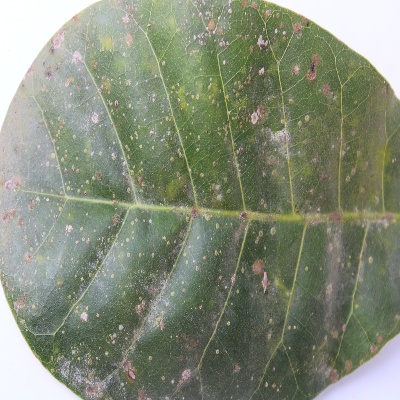
Crop: Cashew
Condition: red rust